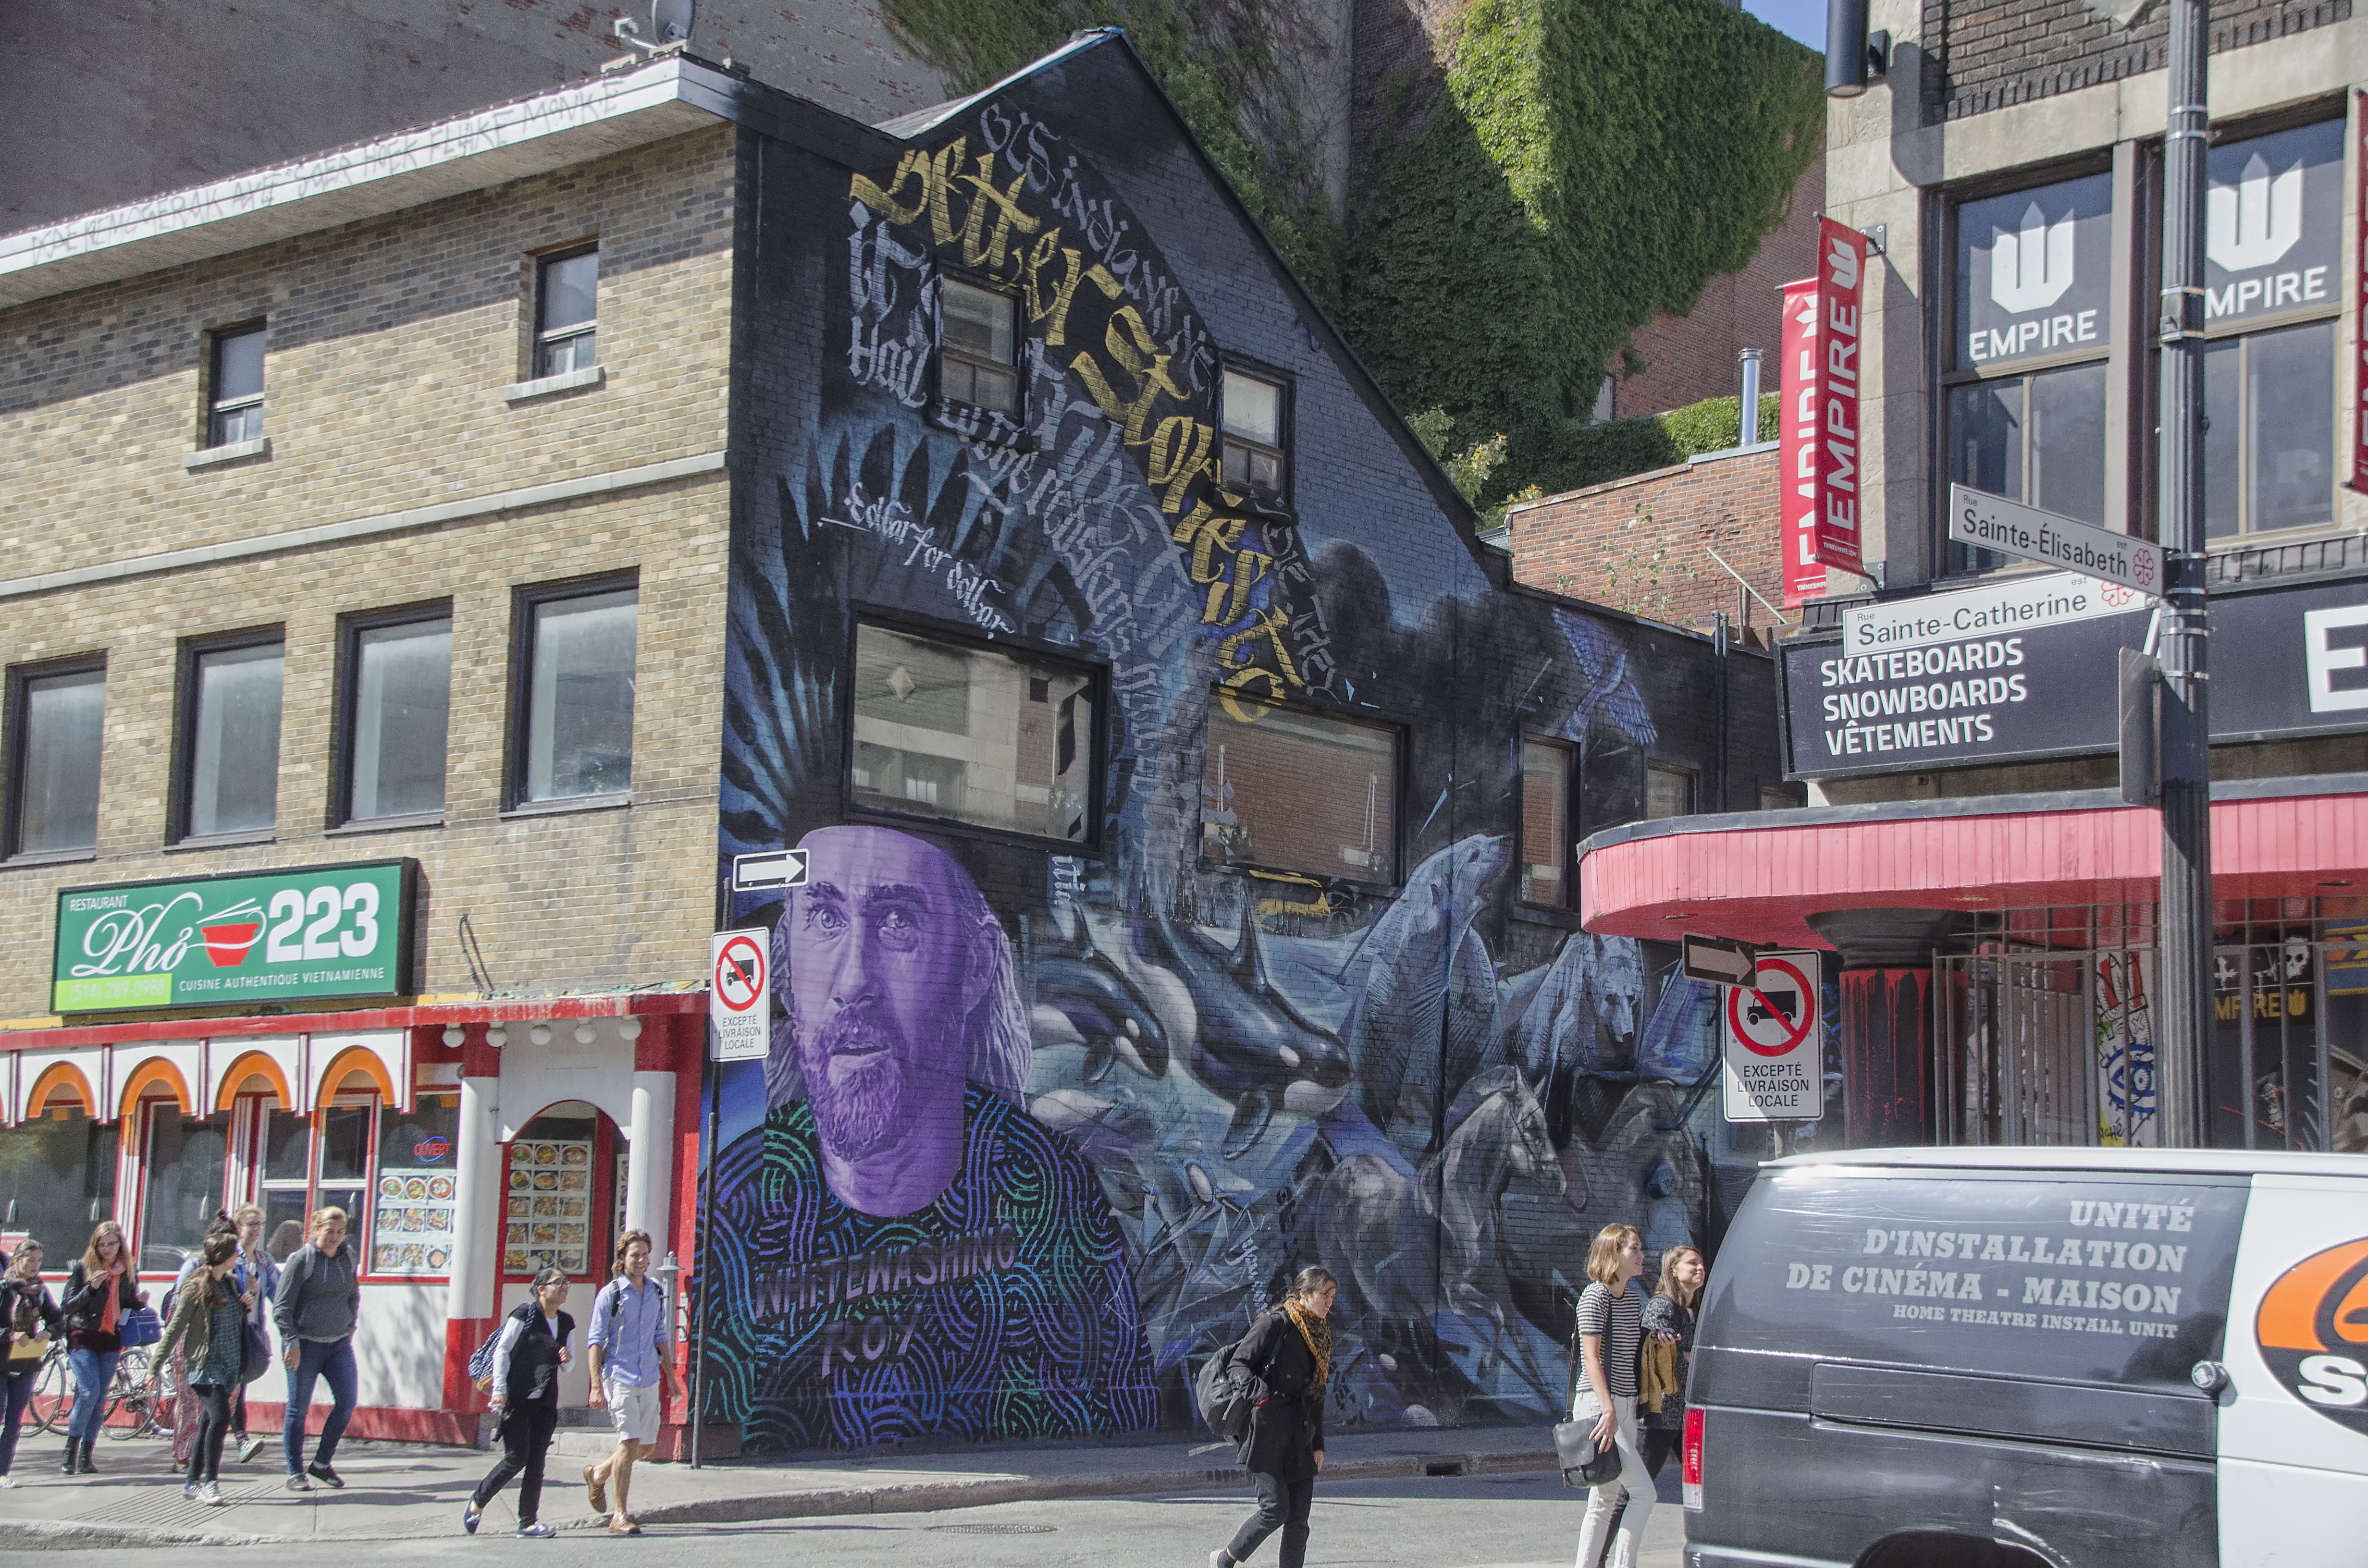
pedestrian, road, street, town, city, downtown, de, of, canada, infrastructure, quebec, montreal, demonstration, ville, neighbourhood, urban area